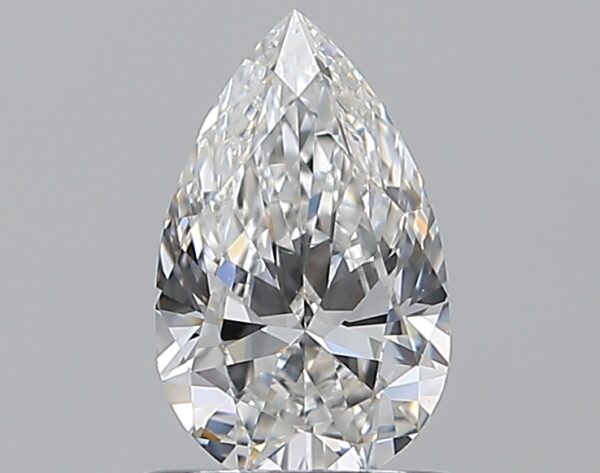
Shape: pear
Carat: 0.7
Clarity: VS1
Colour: F
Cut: EX
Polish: EX
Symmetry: VG
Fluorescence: M
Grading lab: GIA
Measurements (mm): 7.92 x 4.87 x 2.93